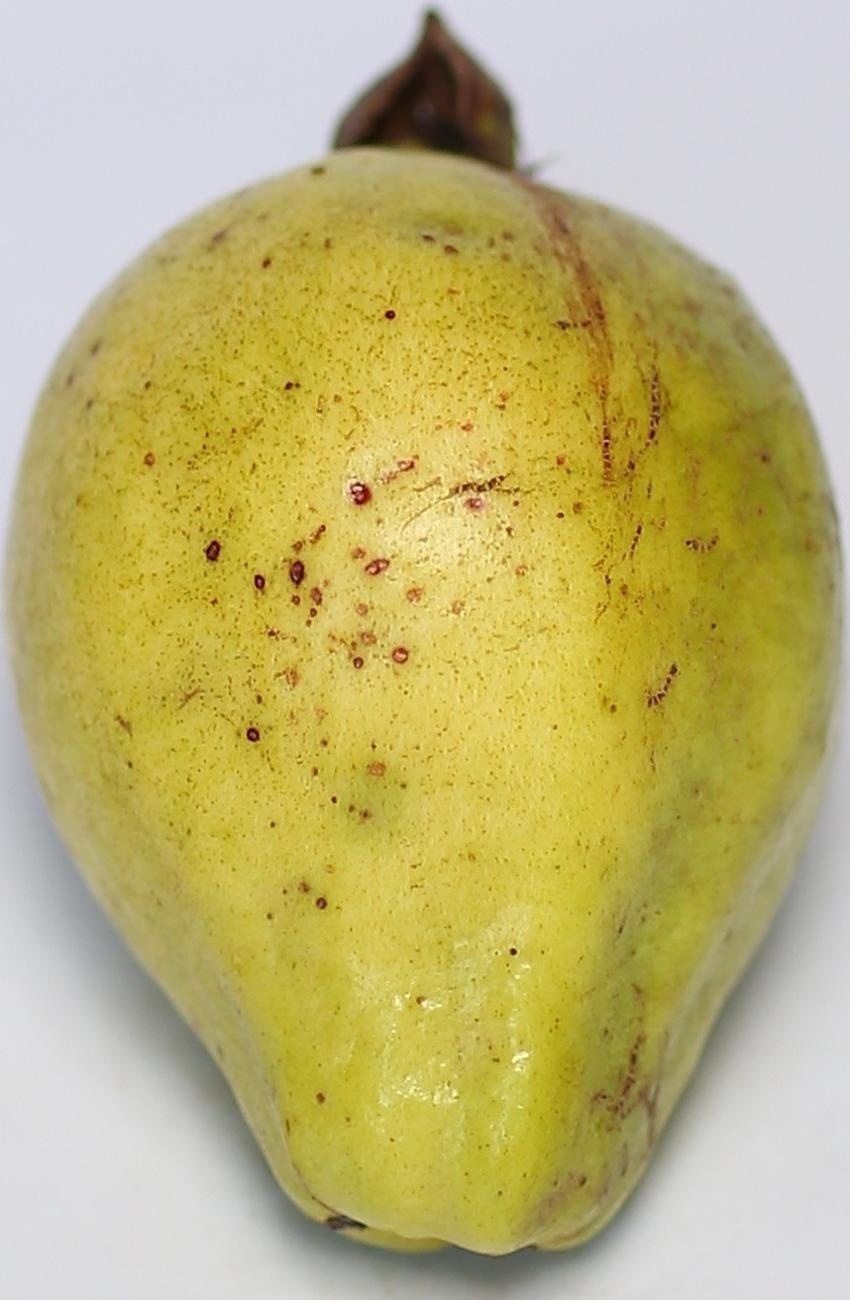
Maturity: mature-green
Variety: local-sindhi